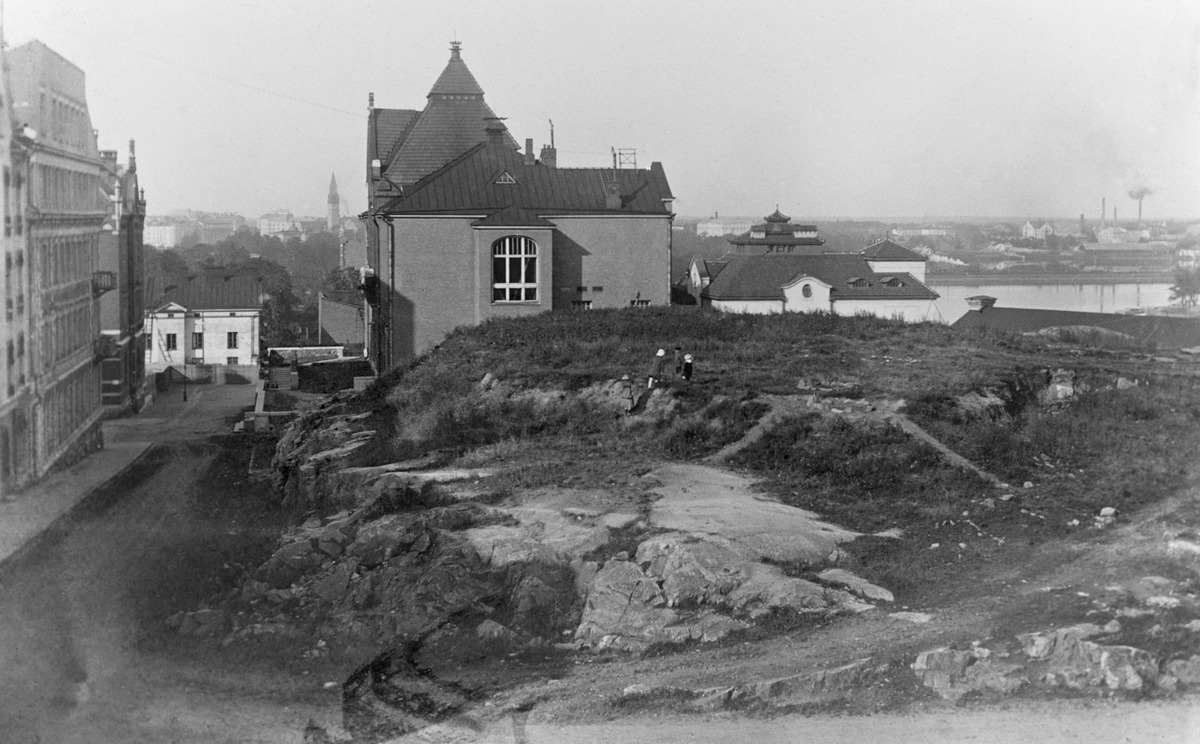
Siltavuorenpenger kuvattuna kohti länttä
sisällön kuvaus: Siltavuorenpenger kuvattuna kohti länttä. Keskellä oleva rakennus on Helsingin yliopiston fysiologian laitos. mustavalkoinen
Kuvaaja: Laitakari, Aarne, valokuvaaja
Ajankohta: kuvausaika 1916
Paikka: Suomi, Uusimaa, Helsinki, Kruununhaka Helsinki, Siltavuorenpenger 20
Aiheet: Helsingin yliopisto, rakentamattomat alueet, kalliot, yliopisto